Thirteenth

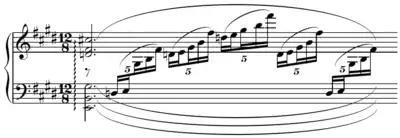
Dominant thirteenth chord in Claude Debussy's "Prélude à l'après-midi d'un faune" (1894)

In modern pop and jazz harmony, after the dominant thirteenth, a thirteenth chord (usually notated as "X", e.g. C) contains an implied flatted seventh interval. Thus, a C consists of C, E, G, B, and A. The underlying harmony during a thirteenth chord is usually Mixolydian or Lydian dominant (see chord-scale system). A thirteenth chord does not imply the quality of the ninth or eleventh scale degrees. In general, what gives a thirteenth chord its characteristic sound is the dissonance between the flat seventh and the thirteenth, an interval of a major seventh.